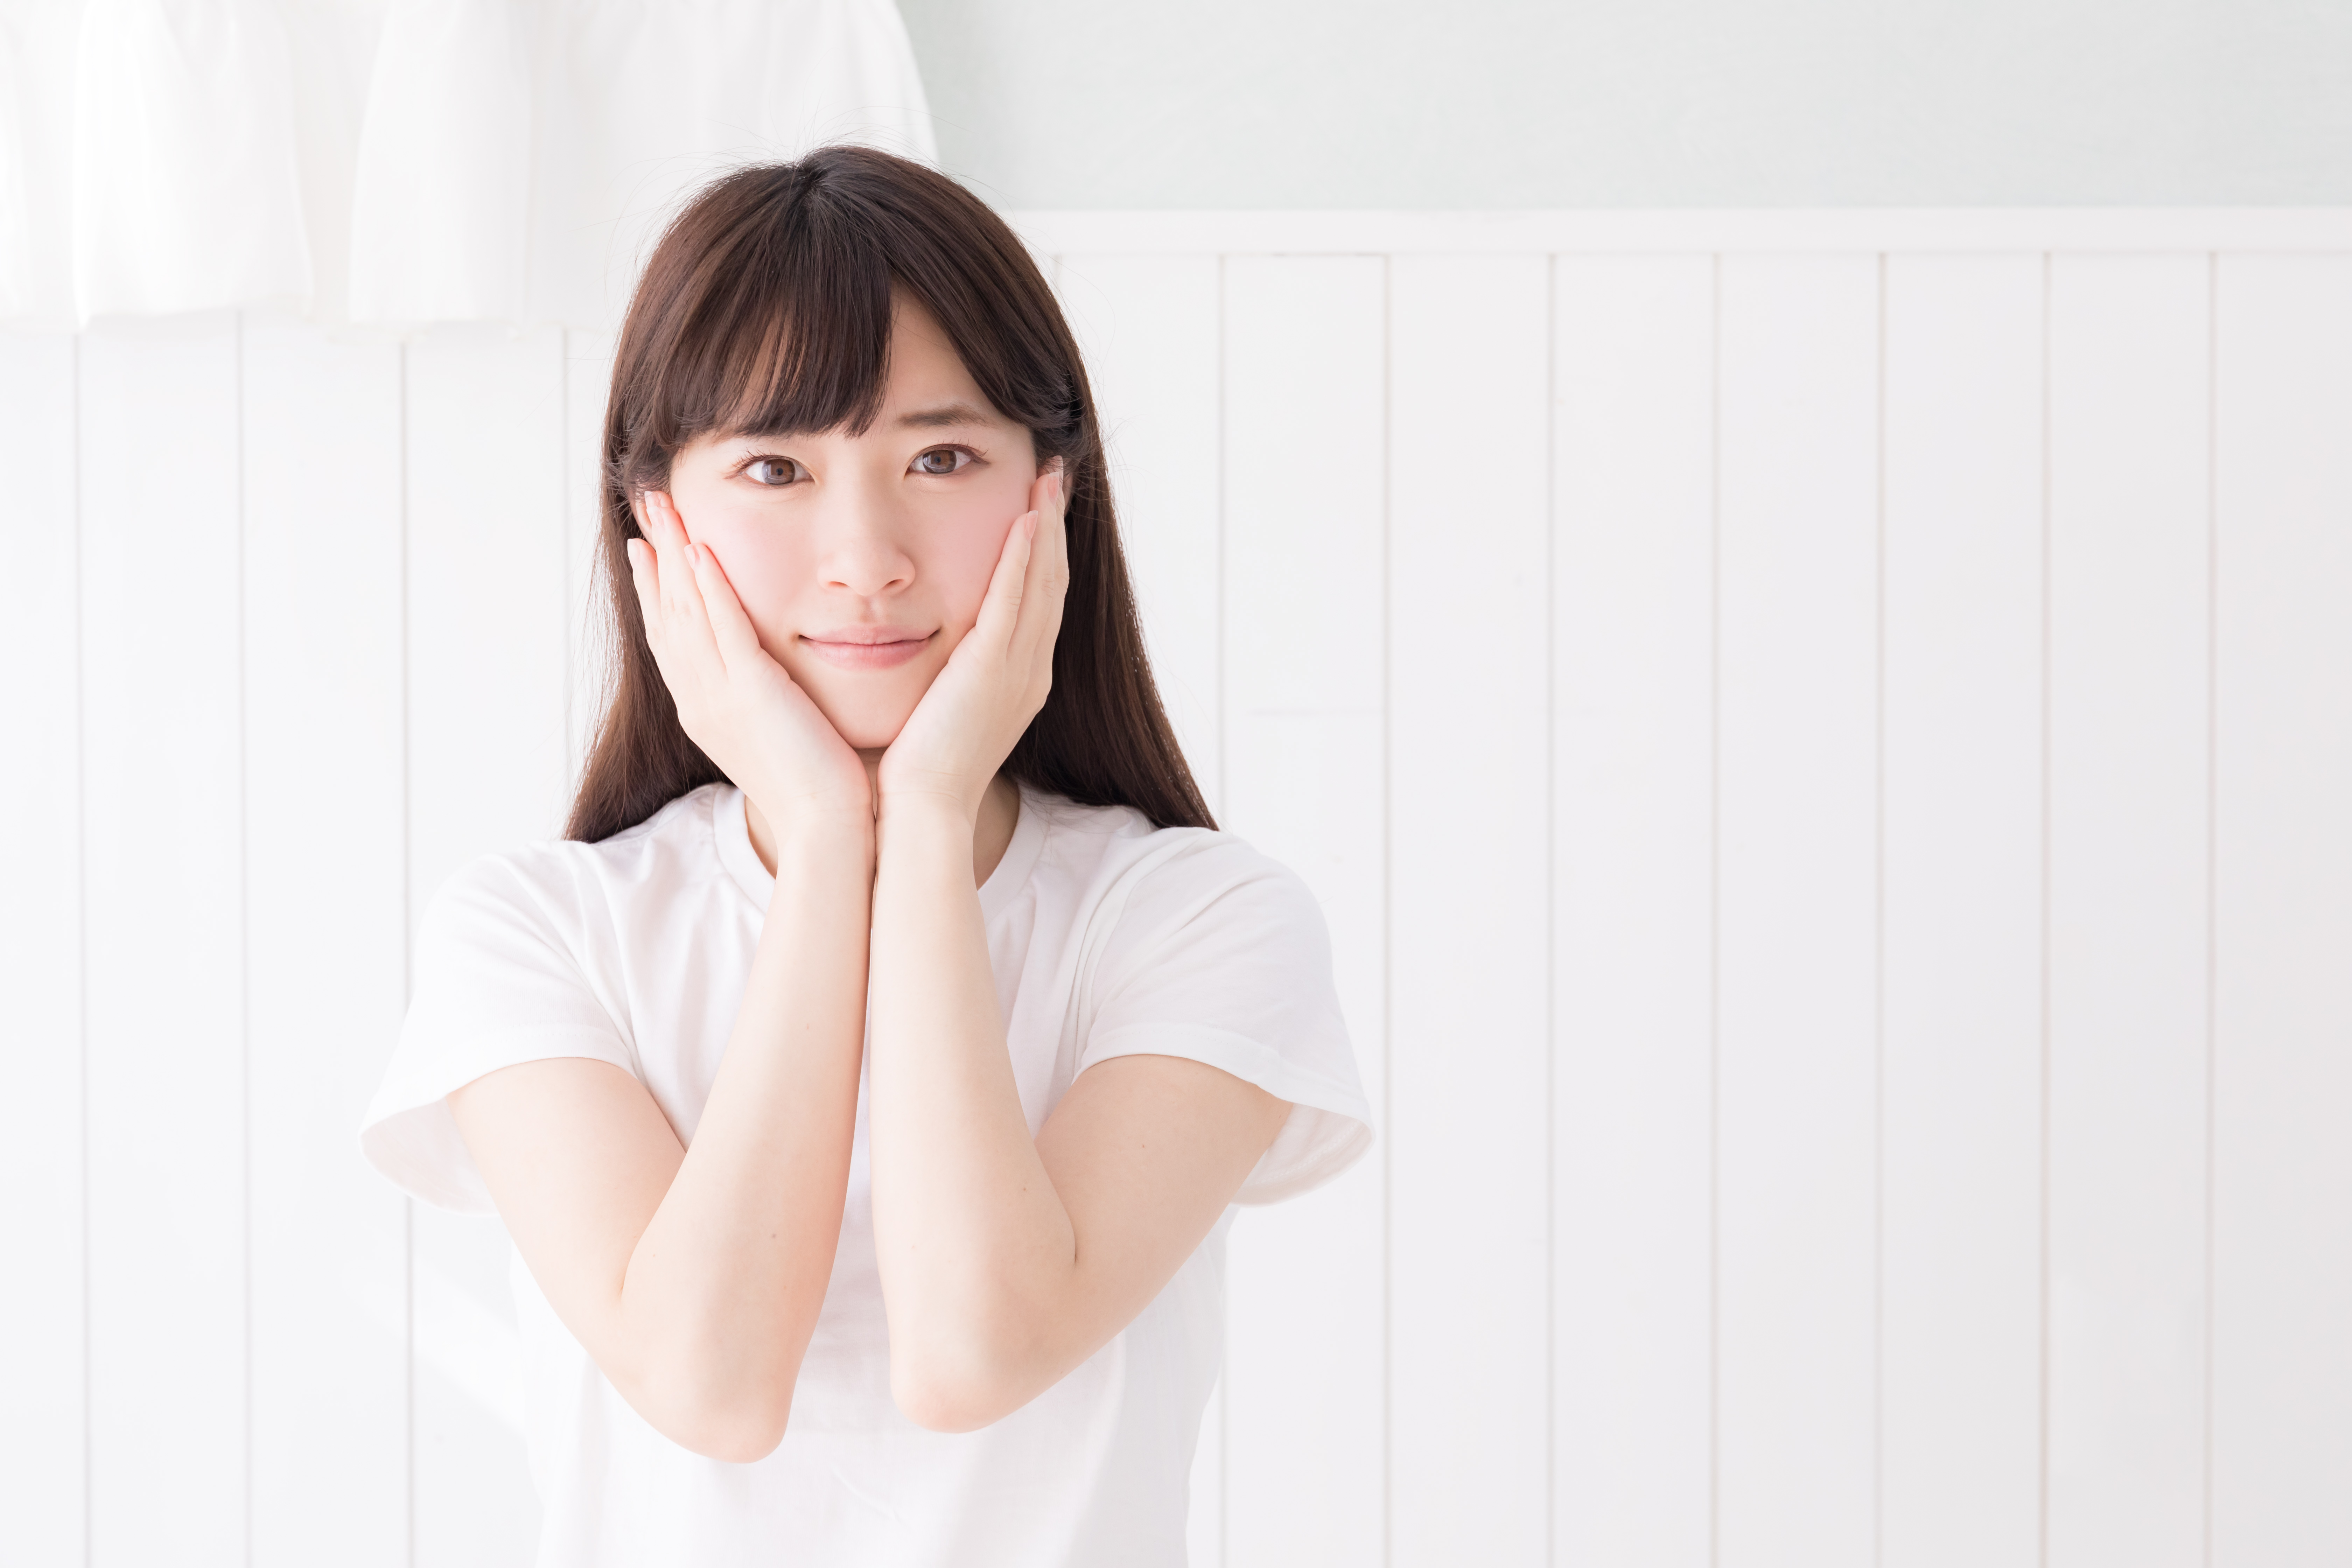
girl, face, white, hair, skin, beauty, lip, head, nose, chin, forehead, hairstyle, arm, cheek, eye, shoulder, hand, jaw, neck, model, gesture, mouth, photography, japanese idol, smile, brown hair, elbow, gravure idol, long hair, ear, sitting, black hair, bangs, portrait photography, flesh